Louis XI

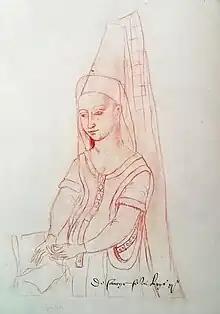
Margaret of Scotland

During the reign of Louis's grandfather Charles VI (1380–1422), the Duchy of Burgundy was very much connected with the French throne, but because the central government lacked any real power, all the duchies of France tended to act independently. In its position of independence from the French throne, Burgundy had grown in size and power. By the reign of Louis's father Charles VII, Philip the Good was reigning as duke of Burgundy, and the duchy had expanded its borders to include all the territory in France from the North Sea in the north to the Jura Mountains in the south and from the Somme River in the west to the Moselle River in the east. During the Hundred Years War, the Burgundians allied themselves with England against the French crown.